Ready 2 Rumble Boxing: Round 2

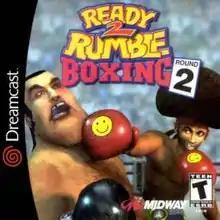
North American Dreamcast cover art

Ready 2 Rumble Boxing: Round 2 is a boxing game for the Dreamcast, Nintendo 64, PlayStation, PlayStation 2 (a North American launch title for the system), and Game Boy Advance. It is the sequel to "Ready 2 Rumble Boxing".